Martine Dugrenier

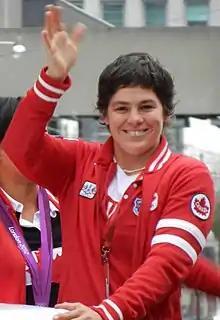
Dugrenier at the Olympic Heroes Parade in Toronto (September 2012)

Martine Dugrenier (born June 12, 1979) is a Canadian retired wrestler. A three time world champion (2008, 2009 and 2010), she has also competed twice at the Olympics, finishing in 5th place both times.